Avelin P. Tacon Jr.

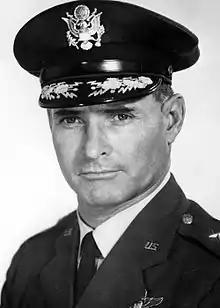

Avelin Paul Tacon Jr. (December 4, 1914 – July 4, 2014) was an American Air Force major general.